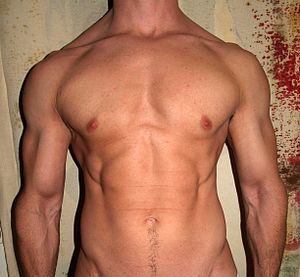
Brystvorte / Sociokulturelle aspekter / Piercing
Brystvorter er hos mennesker et lille fremspring på brystet der hvor mælkekirtelernes mælkegange ender.